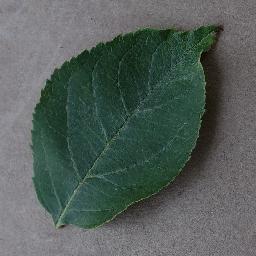
Label: Apple___healthy